Rory Jack Thompson

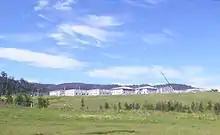
Risdon Prison Complex where Thompson spent 16 years in before his death

On 29 February 1984, Thompson was not convicted of murder on the basis that he suffered from a mental disorder. As a result, Thompson was detained in Risdon Prison's hospital indefinitely. It was concluded that Thompson had a significant personality disorder, which include lack of social understanding and excess arrogance. According to his publisher, Thompson would not acknowledge his personality disorder, but occasionally "had little grip on reality".